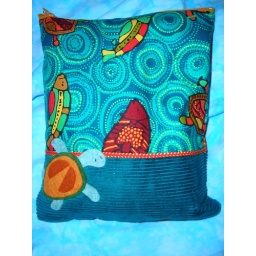
turtle bag by beckarahn